Misakubo Station

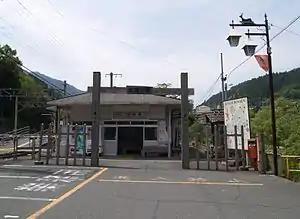
Misakubo Station in May 2010

Misakubo Station is served by the Iida Line and is 74.3 kilometers from the starting point of the line at Toyohashi Station.